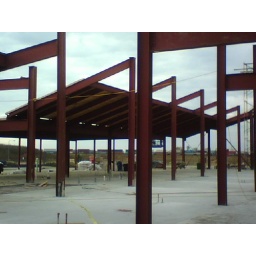
Starting on the West wall near book return drive.